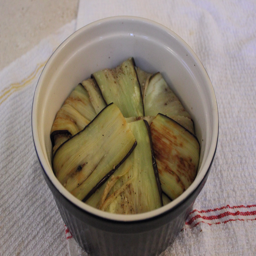
assembled dish ready for the oven .